Upper Castlereagh Public School

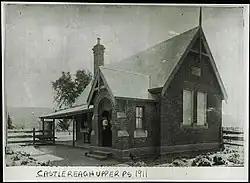
Upper Castlereagh Public School building in 1911

The Upper Castlereagh Public School is a heritage-listed former closed school building located at 312 Old Castlereagh Road in the western Sydney suburb of Castlereagh in the City of Penrith local government area of New South Wales, Australia. It was designed by George Allen Mansfield and built from 1878 to 1879 by James Evans. It is also known as Upper Castlereagh Public School and residence. The property is owned by New South Wales Minister for Community Services. It was added to the New South Wales State Heritage Register on 2 April 1999.